She Has What It Takes

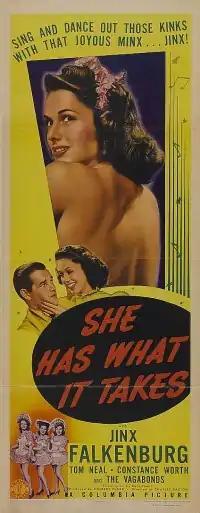
Theatrical poster for the film

She Has What It Takes is a 1943 American drama film directed by Charles Barton and starring Jinx Falkenburg, Tom Neal and Constance Worth.